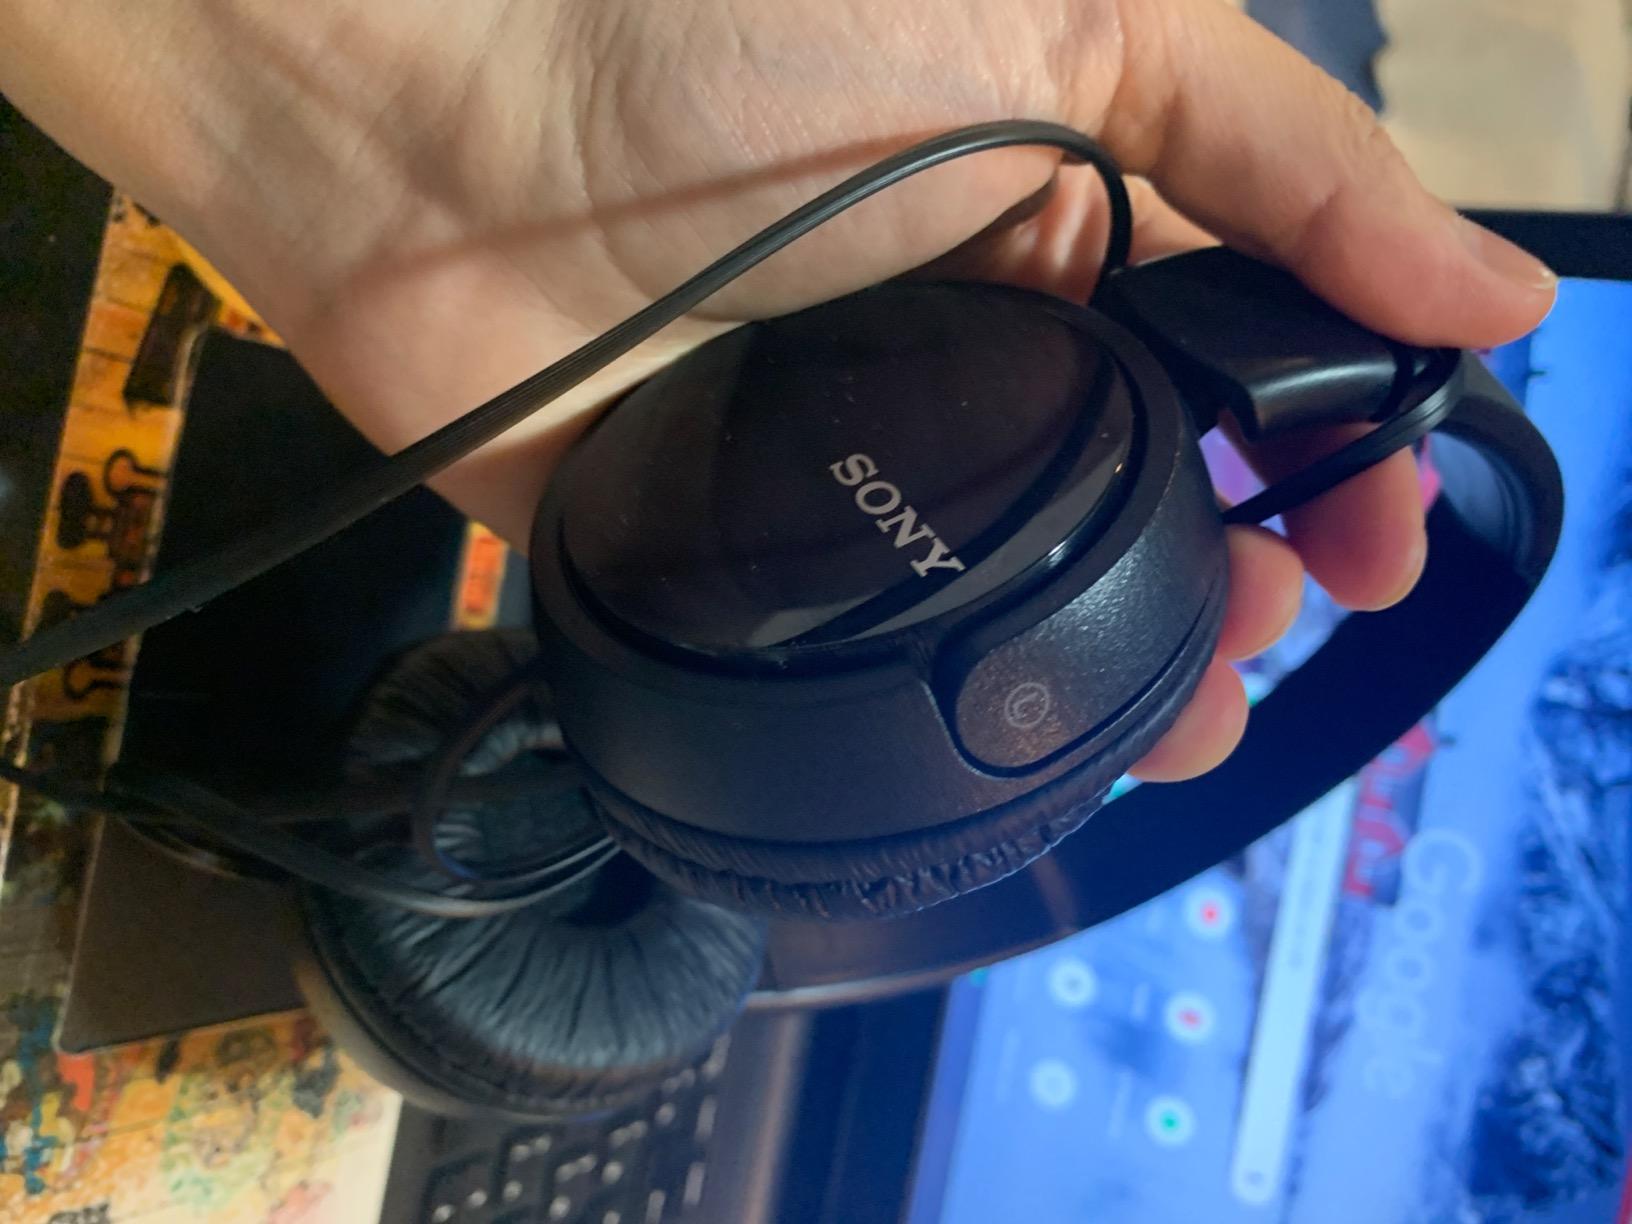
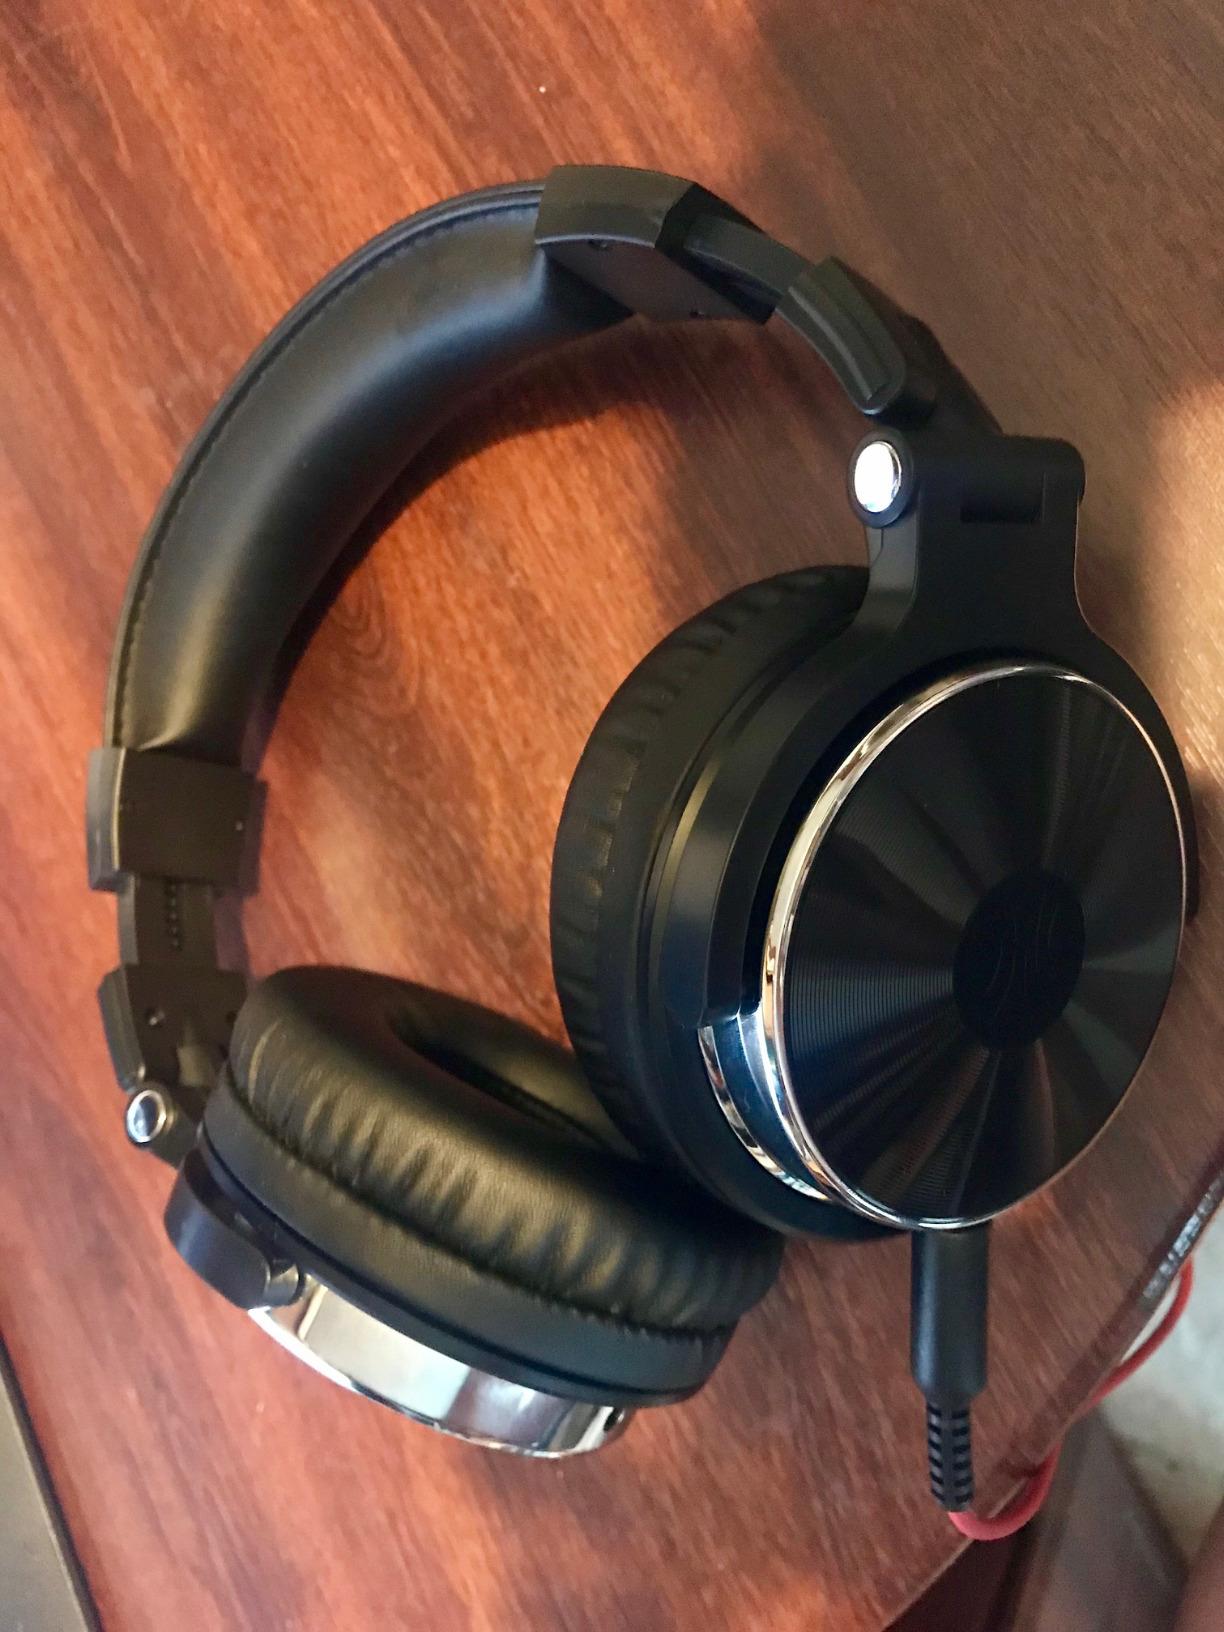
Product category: headphones
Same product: no